Angelokastro (Corfu)

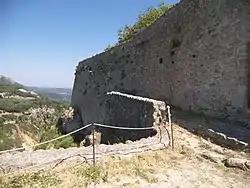
Southeast side of Angelokastro. The city of Corfu is located to the southeast of the walls.

Later, the Corfiote representations to Venice succeeded in their demands that the Castellan of Angelokastro be appointed locally by the city of Corfu. Subsequently, the Castellan was chosen amongst the noblemen of the island.